2022 Texas wildfires

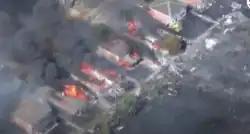

The 2022 Texas Wildfires are a series of wildfires occurring in 2022 in the state of Texas. They include 371 individual fires occurring throughout Texas. A total of 210,045 acres were burned in the 2022 Texas wildfires according to the Texas A&M Forest Service, with the largest fire being the Eastland Complex fire.